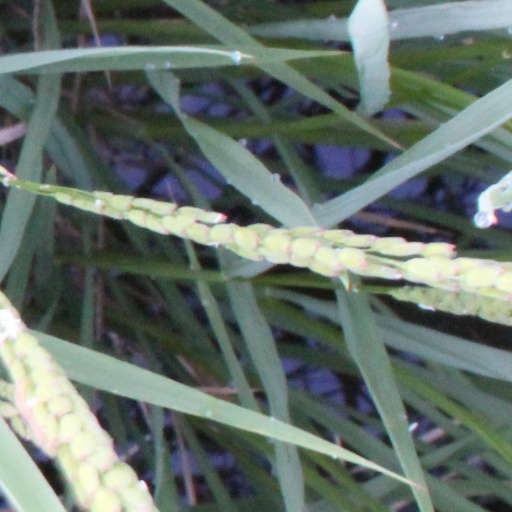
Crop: rice